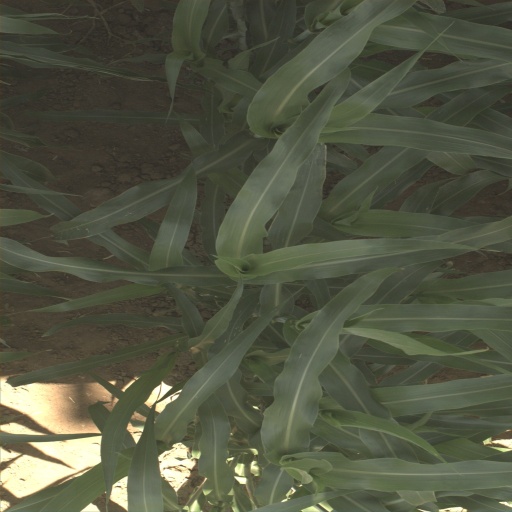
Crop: sorghum